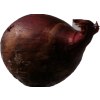
Label: red_onion